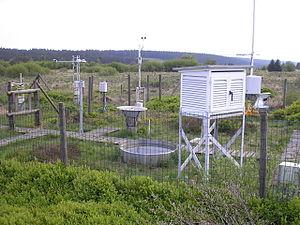
La station scientifique des Hautes-Fagnes est une station de recherche de terrain de l'université de Liège, installée sur le plateau des Hautes Fagnes, au Mont Rigi sur la commune de Robertville, en Belgique, depuis 1924.
Les instruments météorologiques sont des appareils de mesure utilisés pour enregistrer les valeurs des paramètres atmosphériques. Ils sont conçus pour fonctionner dans des conditions naturelles sous n'importe quelle zone climatique de manière fiable, donner des lectures stables sur une large plage de températures et dans des conditions de haute humidité ou avec des précipitations élevées. Ils ne doivent pas être affectés par le vent ou la poussière et les résultats des mesures prises à des différents temps et emplacements doivent être uniformes. Pour cela, ils sont fabriqués selon des standards internationaux homologués par l'Organisation météorologique mondiale et mis en place selon des critères bien précis pour que leurs lectures soient indépendantes des conditions locales.
Cet article propose une liste des bâtiments de l'université de Liège, en Belgique. L'ULiège est principalement située sur le site du Sart Tilman. Toutefois à partir des années 2010, on peut remarquer un regain d'intérêt pour des implantations en centre ville. En plus de ses deux campus, elle possède une faculté à Gembloux ainsi que des installations à Arlon, à Mont Rigi et à Calvi.